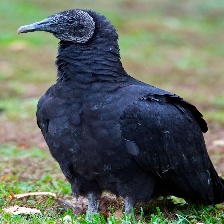
Species: BLACK VULTURE
Scientific name: CORAGYPS ATRATUS
ImageNet parent category: vulture